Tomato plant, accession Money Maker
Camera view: horizontal (90 deg, fisheye); turntable rotation: 330 degrees
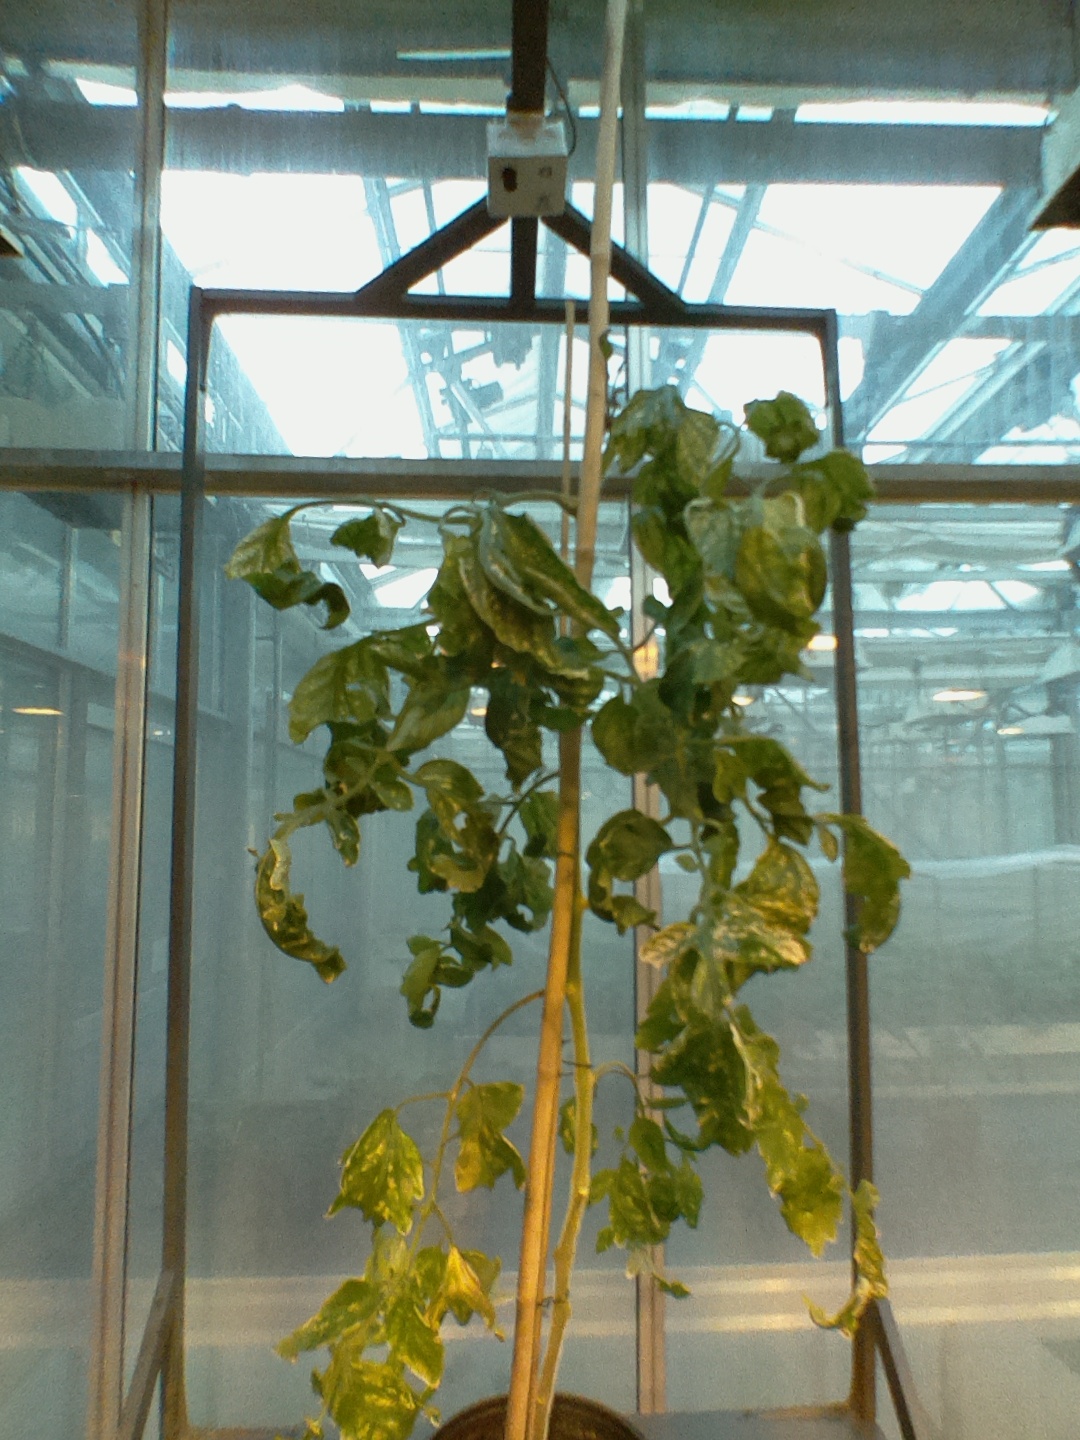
BBCH growth stage 29: 90%-100% Side shoots formed